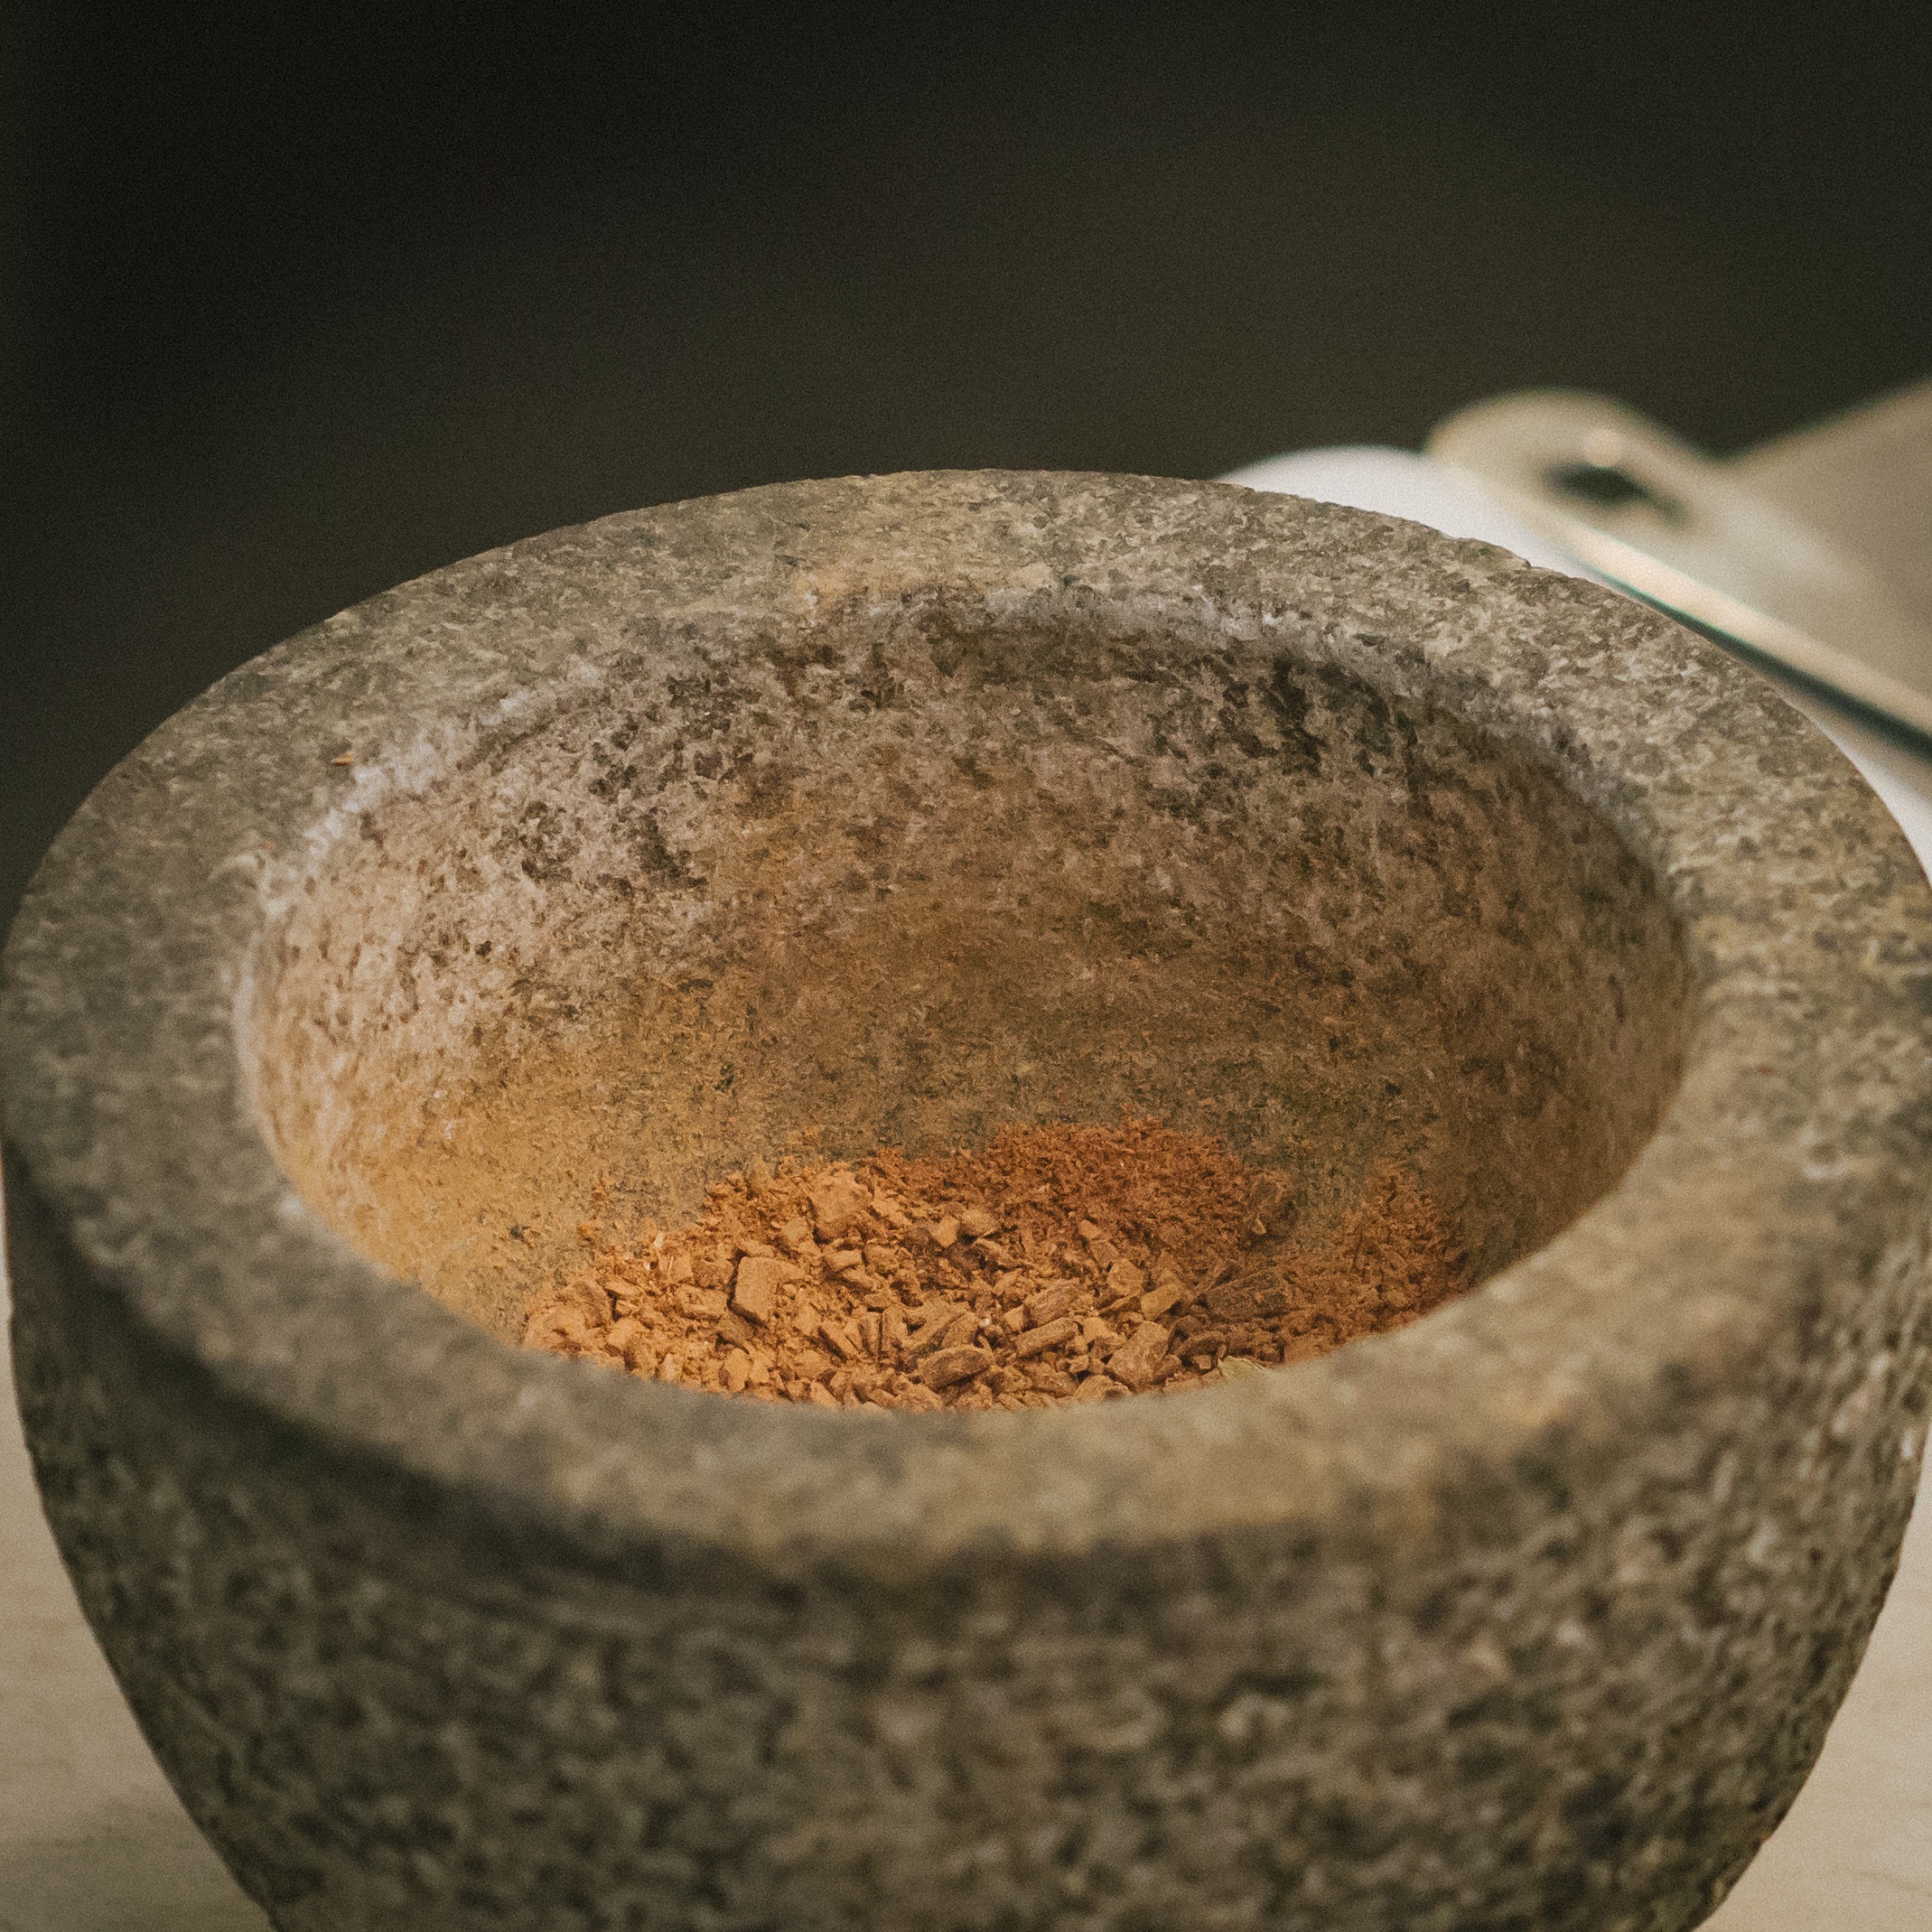
wood, ceramic, pottery, material, art, flowerpot, man made object